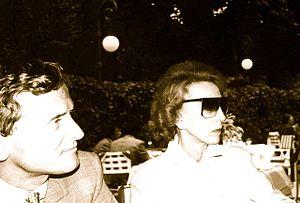
Thomas E. Ammann est un marchand d'art suisse, galeriste et collectionneur d'art moderne et d'art contemporain. Il était l'un des plus importants galeristes et collectionneurs mondiaux.